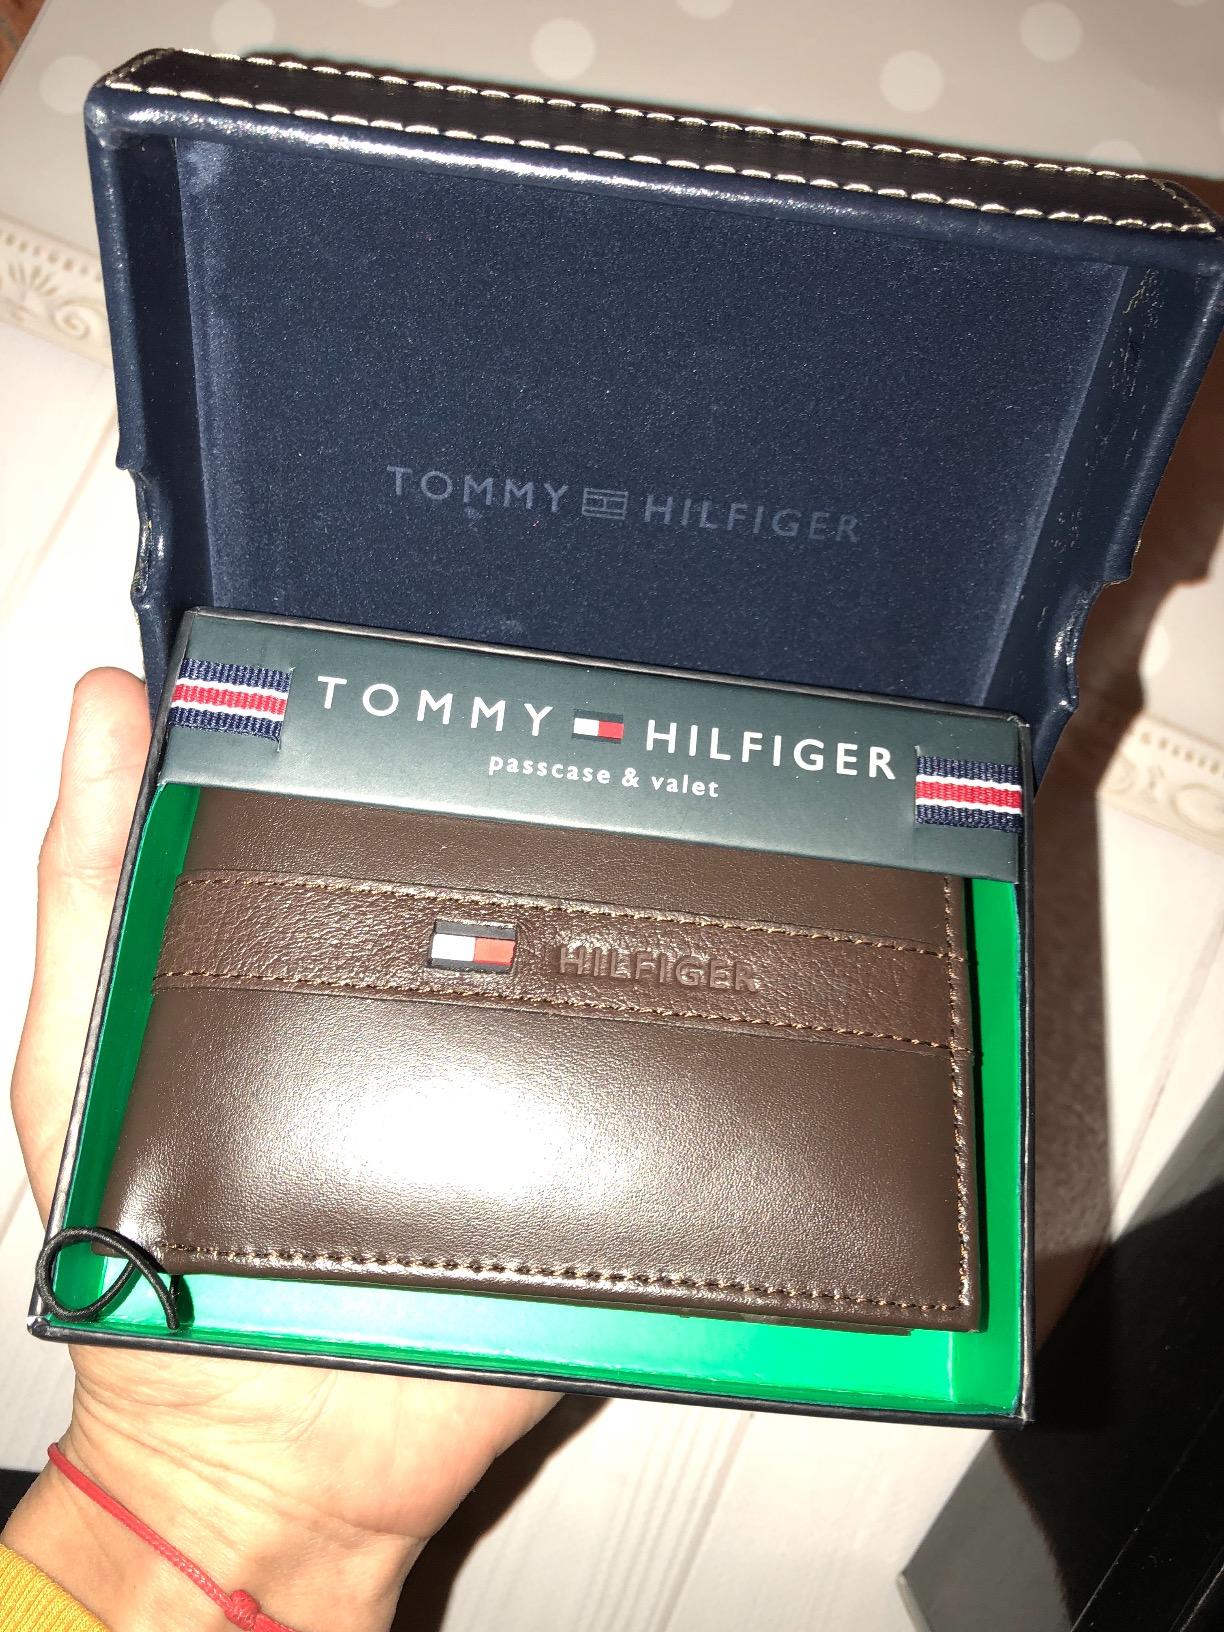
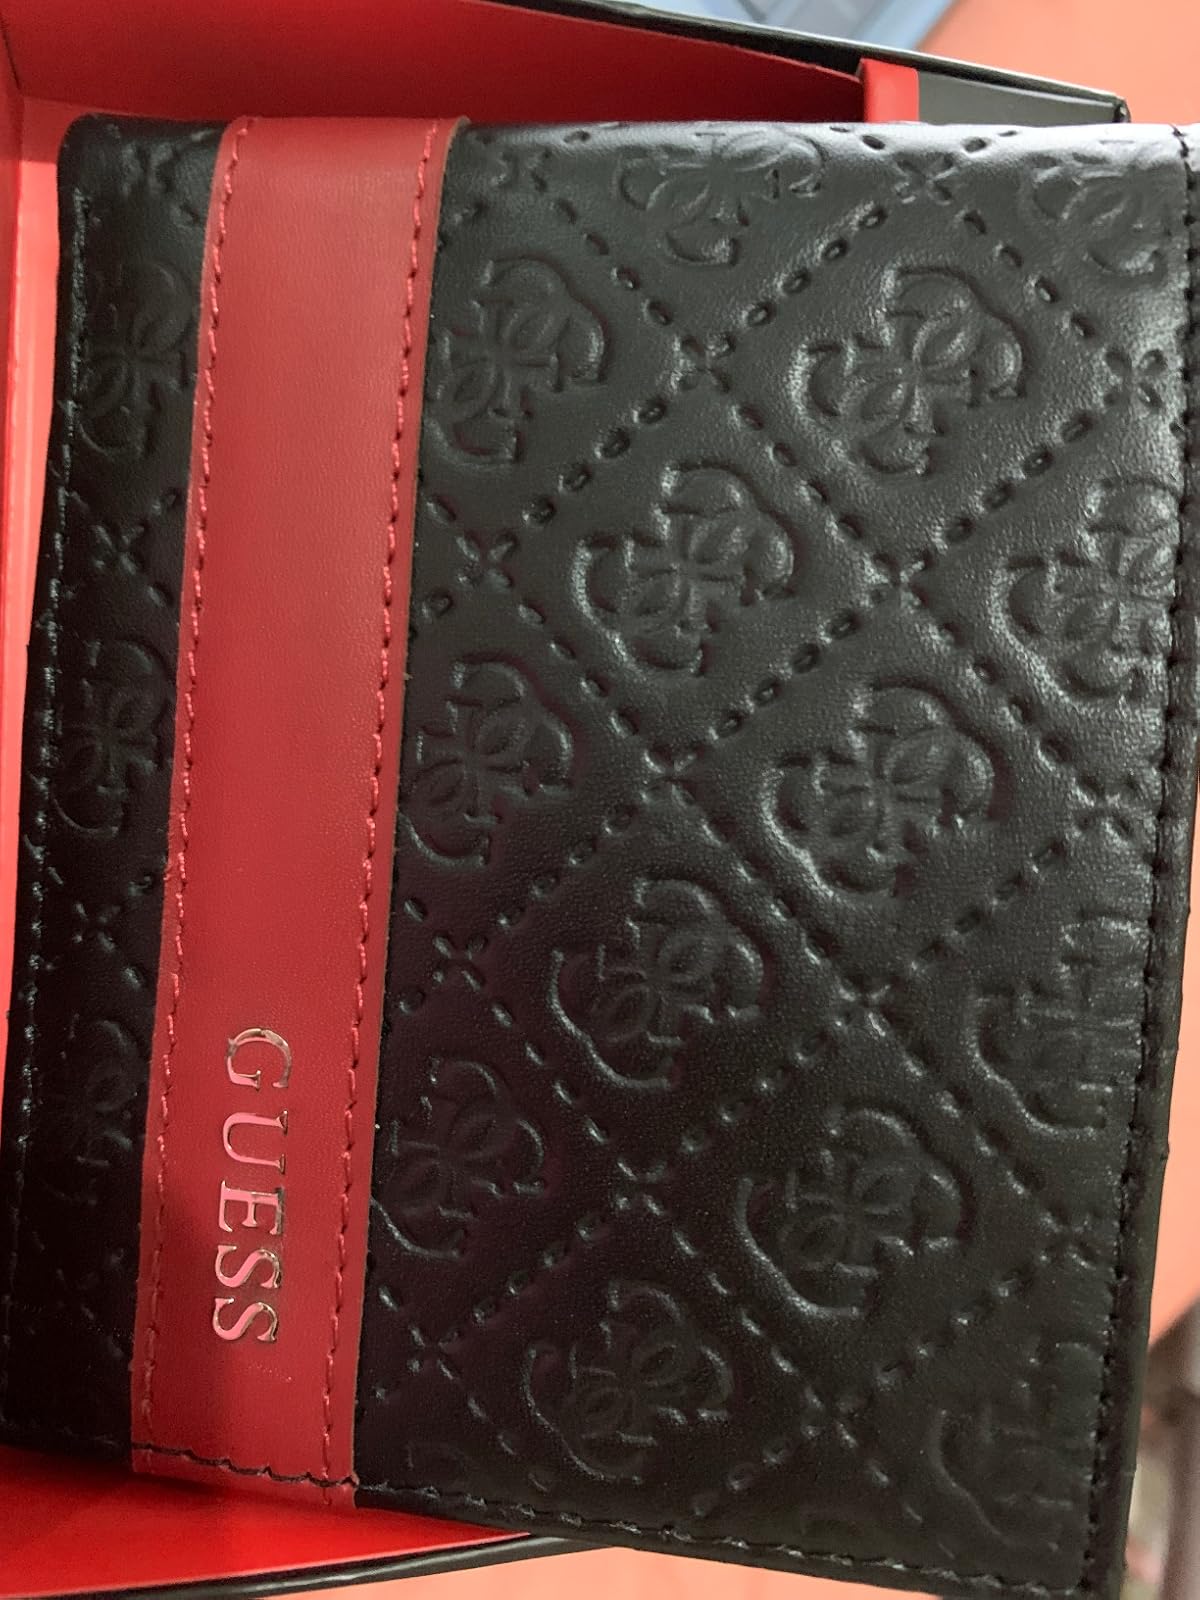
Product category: accessories_wallet
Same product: no